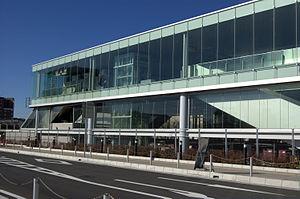
La gare de Hitachi est une gare ferroviaire de la ville de Hitachi, dans la préfecture d'Ibaraki au Japon. Elle est gérée par la compagnie JR East.